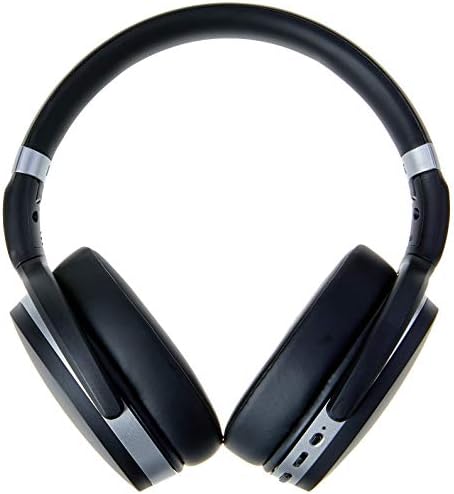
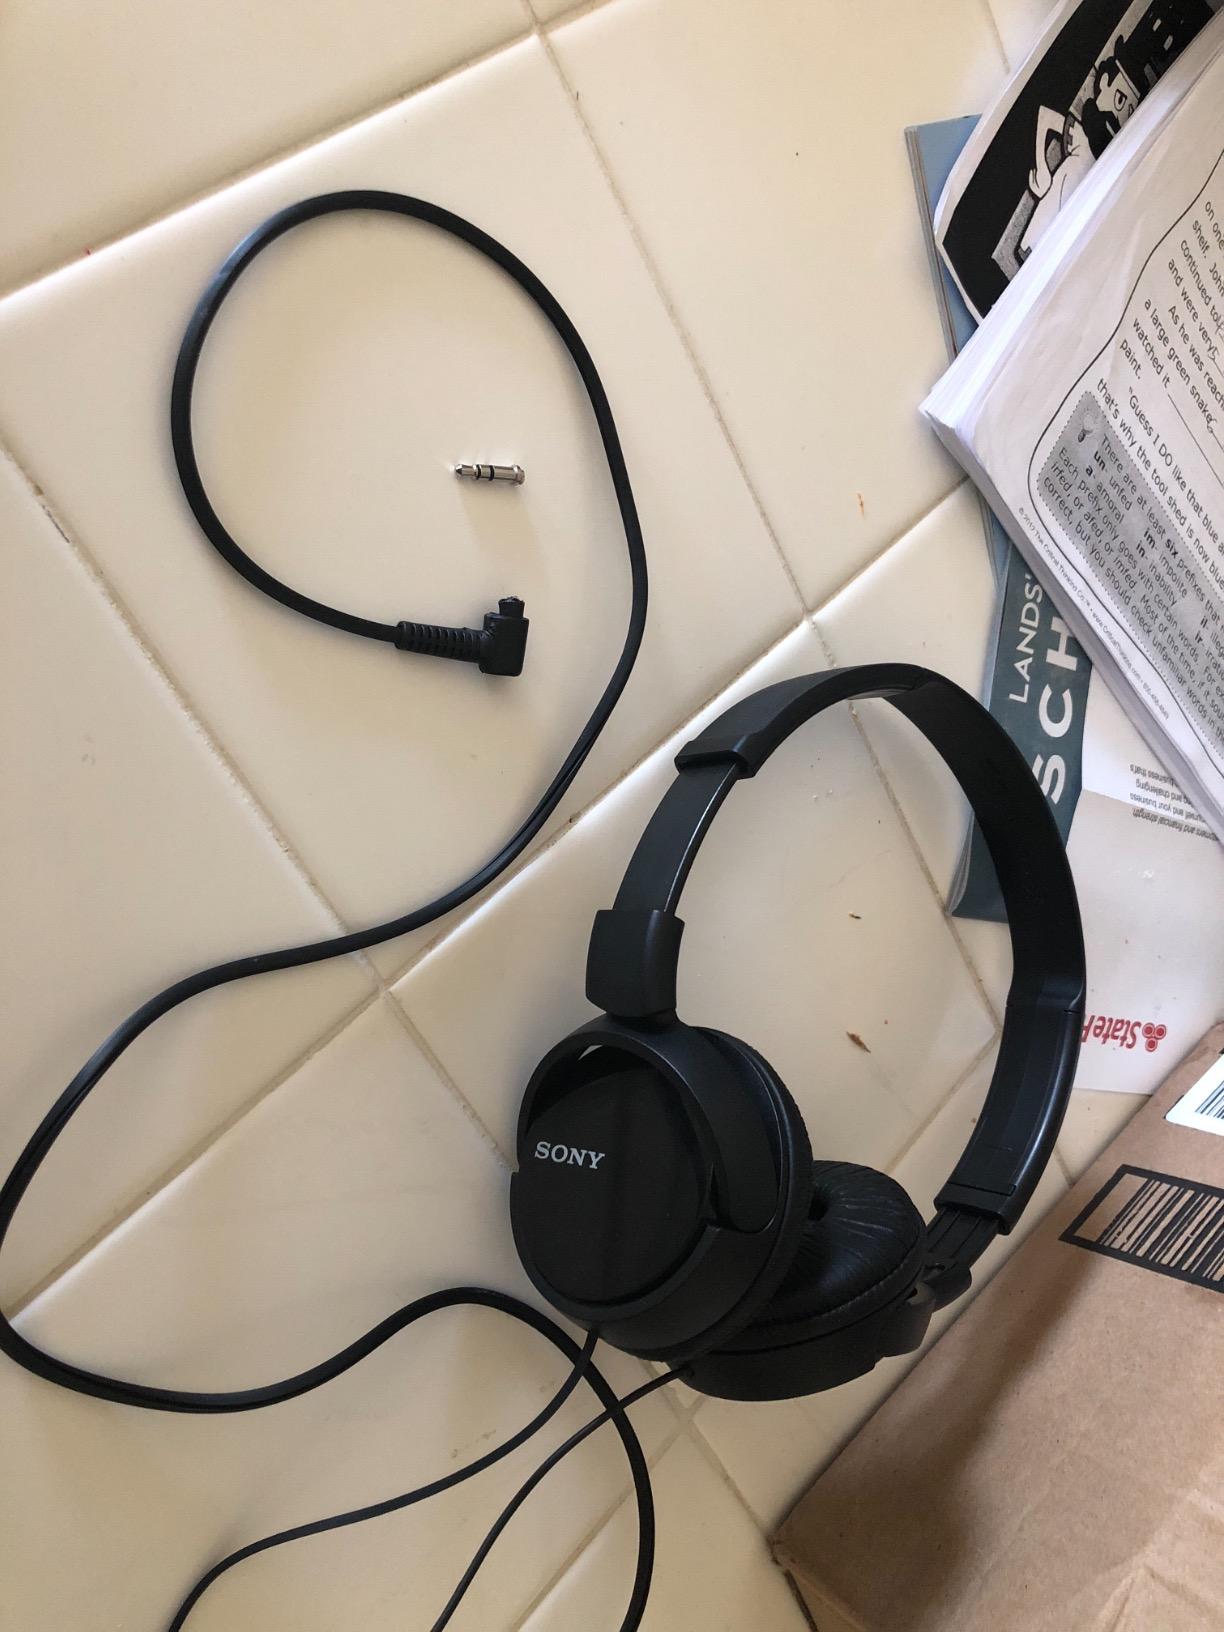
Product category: headphones
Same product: no